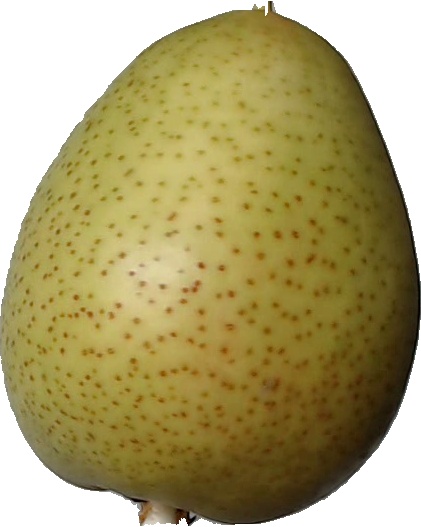
Label: pear_1